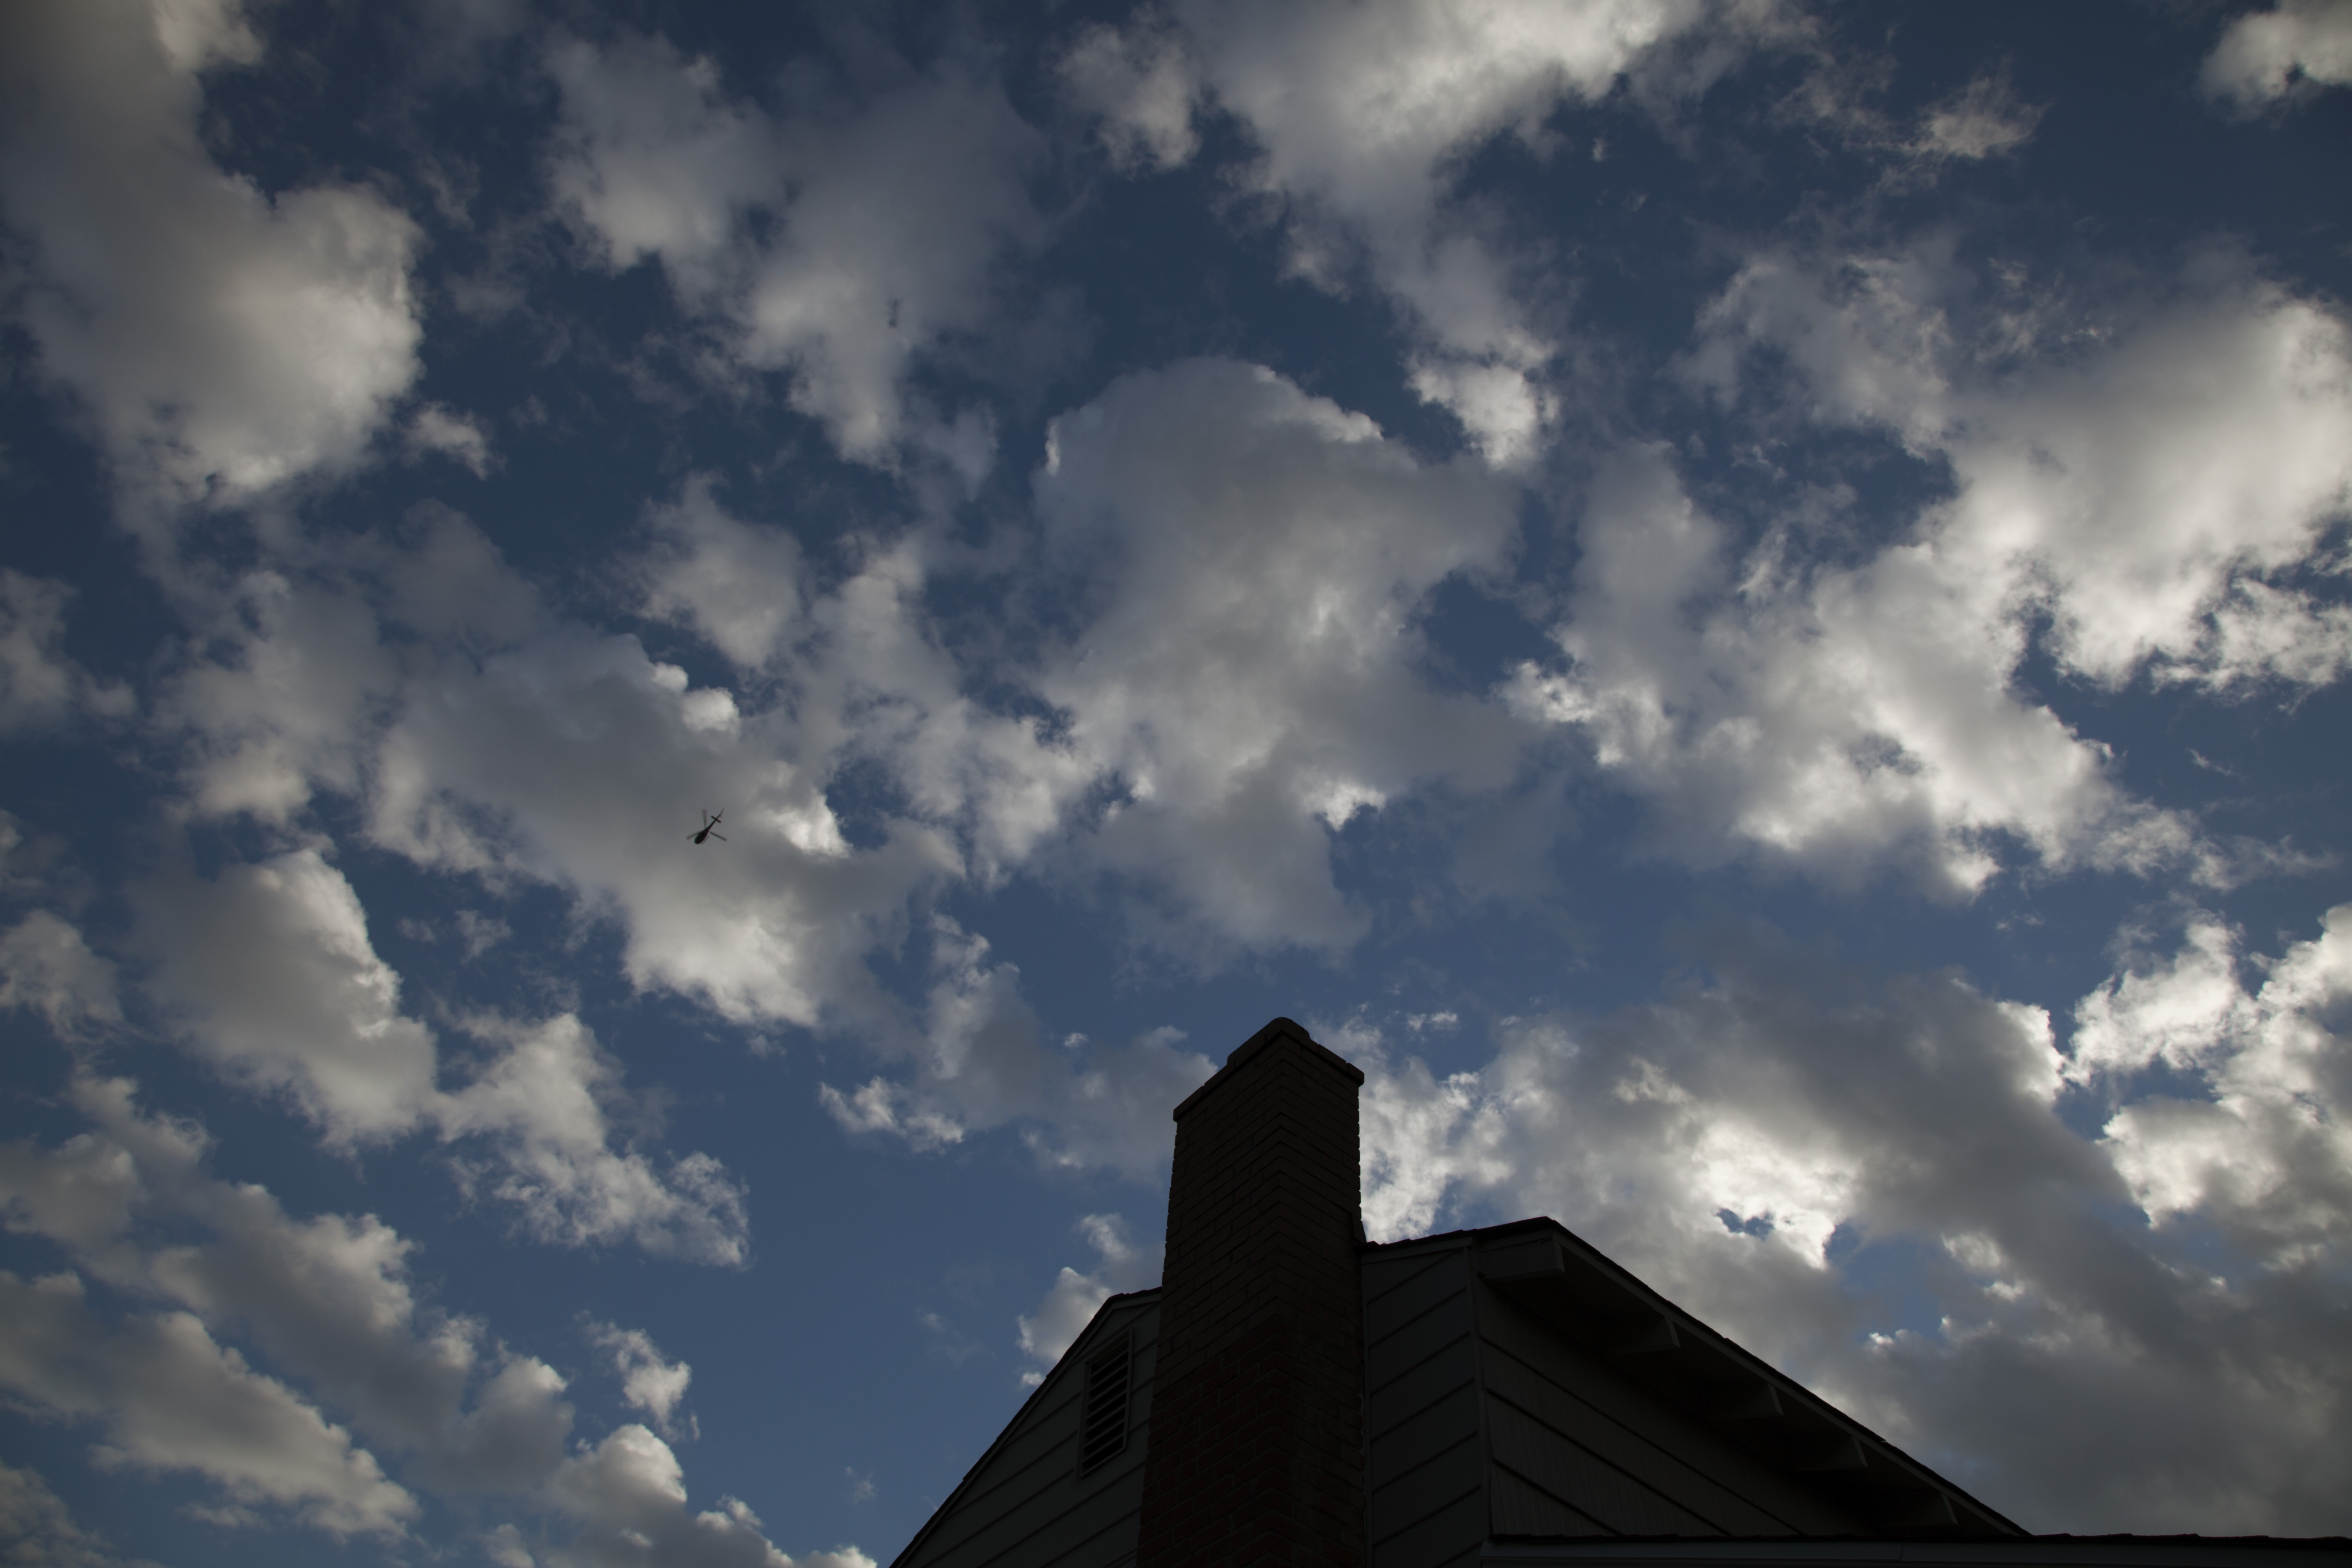
horizon, cloud, sky, sunlight, dawn, atmosphere, flying, dusk, daytime, evening, fluffy, chimney, cumulus, darkness, blue, helicopter, clouds, puffy, rotorcraft, ennui, meteorological phenomenon, atmosphere of earth